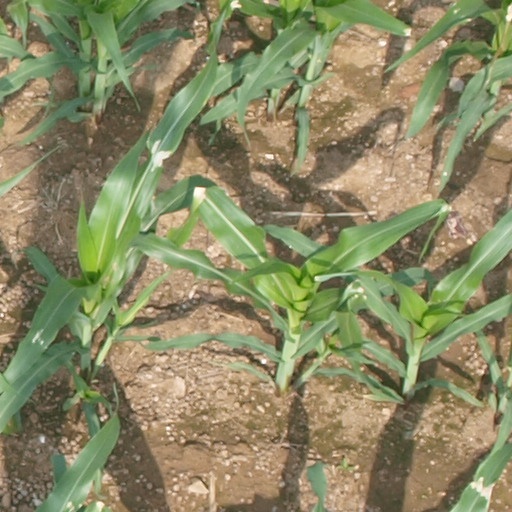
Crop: maize; corn